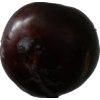
Label: plum